Johnson County War

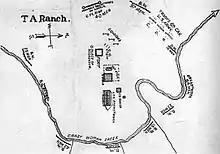
A map of the TA Ranch during the Johnson County War, depicting the positions of the Invaders, the posse, and the 6th Cavalry

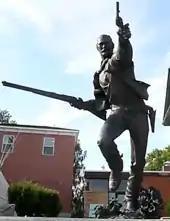
A bronze statue memorial of Nate Champion erected near the Jim Gatchell Memorial Museum to commemorate his bravery during the Johnson County War.

The WSGA group then headed north on Sunday toward Buffalo to continue its show of force. By early morning of the 11th however, news quickly came of a large hostile force heading towards them. They quickly rode and took refuge in the TA Ranch in Crazy Woman Creek. During their flight, one of the Texans by the name of Jim Dudley accidentally shot himself when his horse bucked and his rifle fell to the ground, discharging and hitting his knee. He was later escorted by two others to Fort McKinney to seek treatment, but died in the fort one or two days later from gangrene.